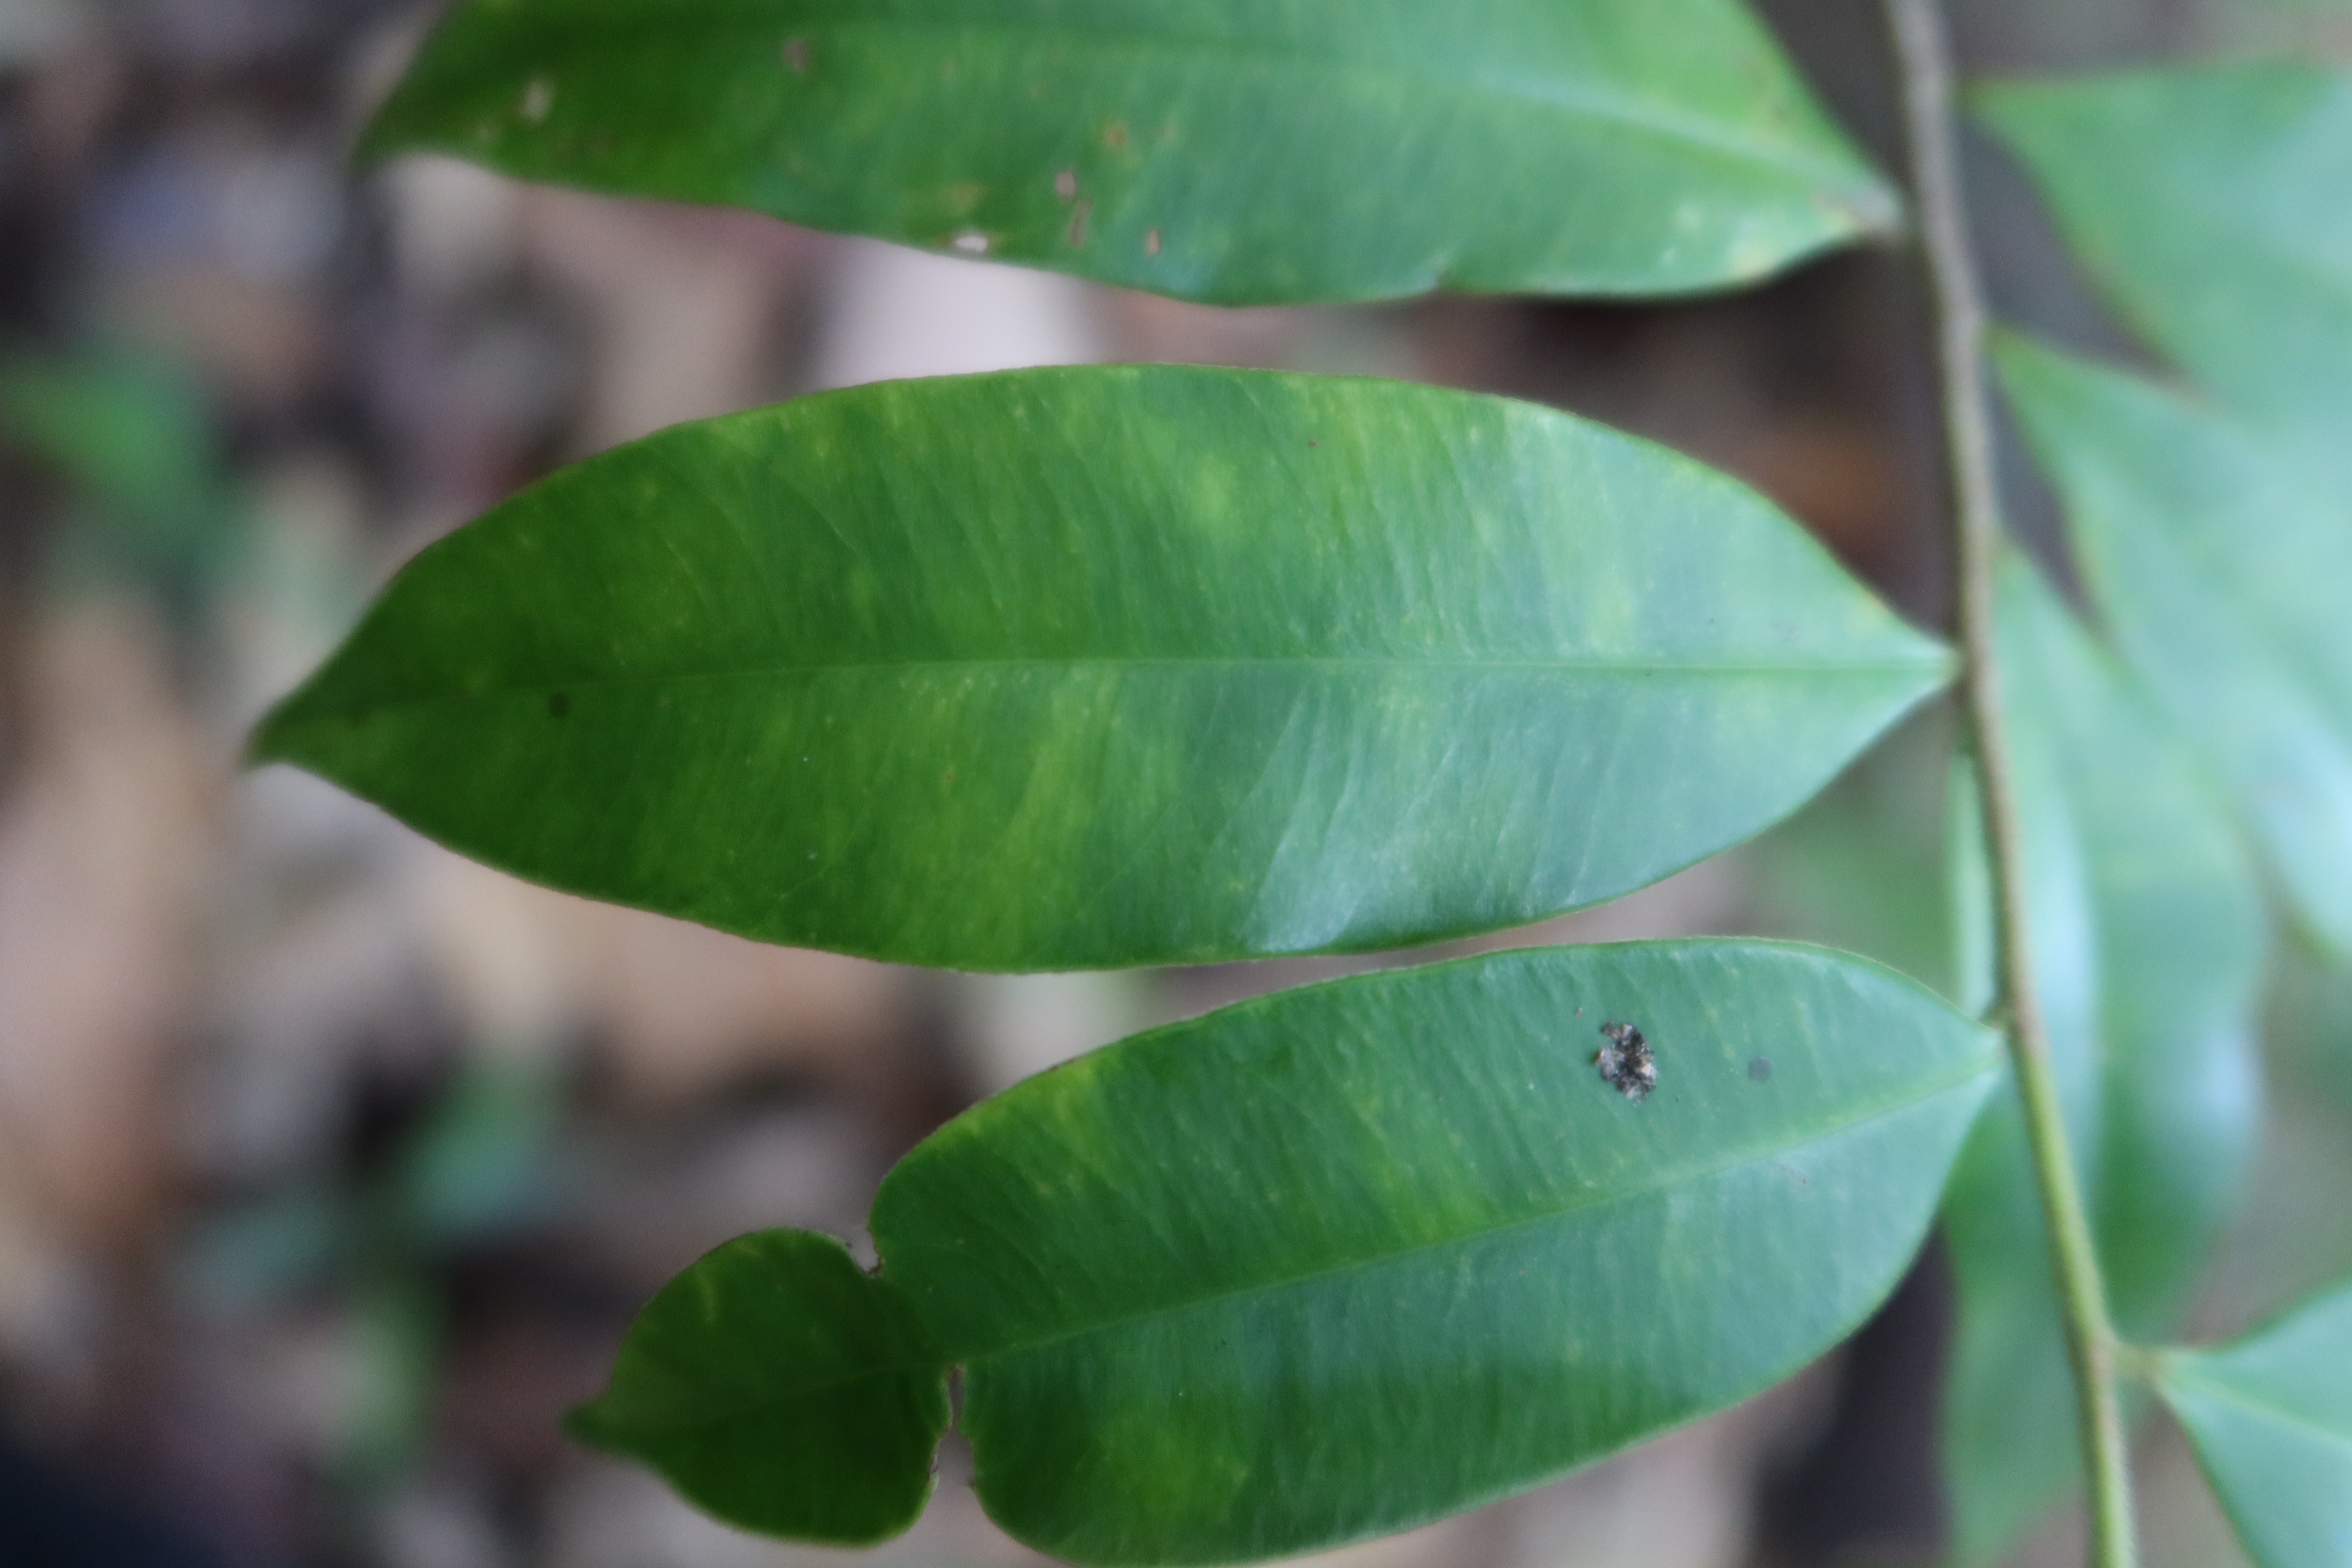
Label: Downy mildew